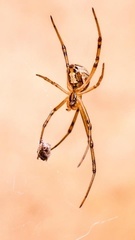
Species: Lactrodectus_hesperus